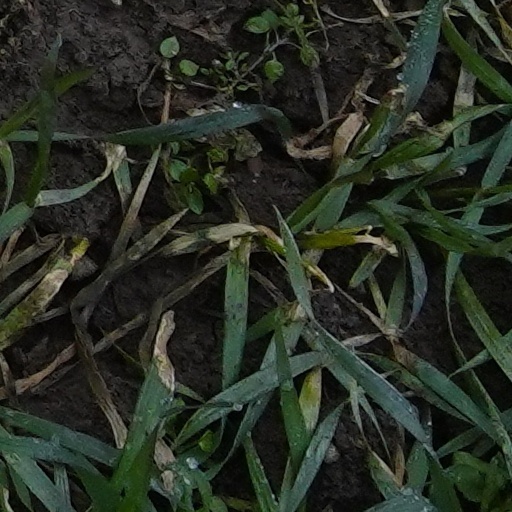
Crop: wheat